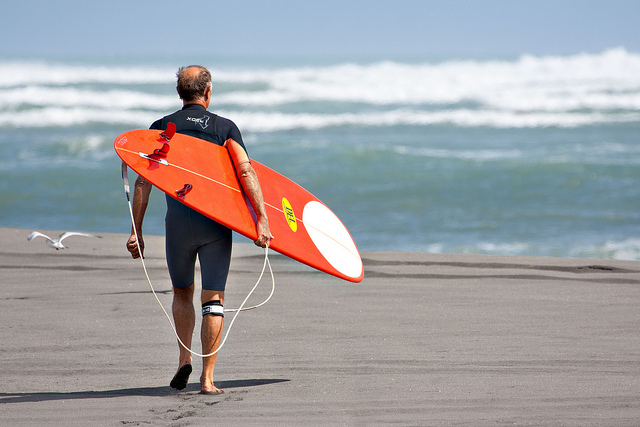
user: Given an image and a question. Answer the question in a short answer. Question: When was this piece of sporting equipment invented? Short Answer:
assistant: 1926